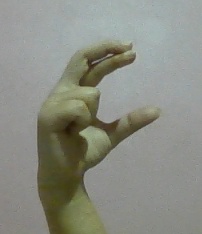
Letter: thal